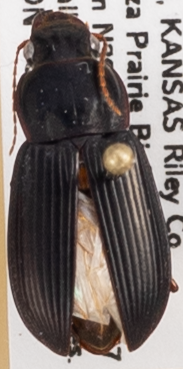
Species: Harpalus pensylvanicus
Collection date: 2019-08-28
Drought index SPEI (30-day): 2.09
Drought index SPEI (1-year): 1.69
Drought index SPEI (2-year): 0.8